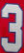
Number: 3